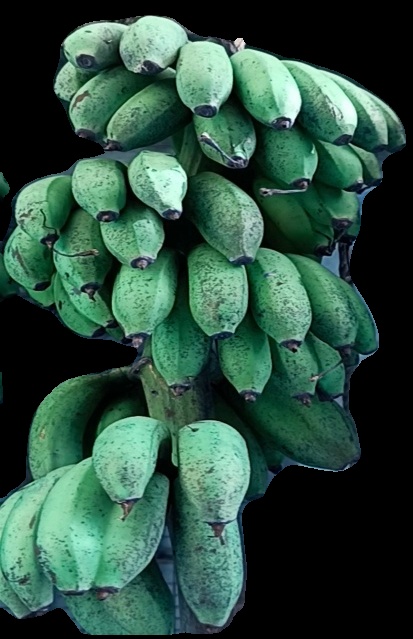
Variety: rasbale
Grade: grade2